Youth in Pakistan

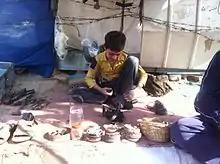
A Pakistani boy working as a cobbler

The practice of child marriage is prevalent in Pakistan, with the highest prevalence in the Sindh province. It disproportionately affects the daughter of a Pakistani family. Defined as marriage before the age of 18 years, child marriage is widespread in Pakistan and linked to spousal violence. Child marriage occurs most often in rural and low-income households where education is minimal. The Pakistan Demographic and Health Survey conducted from 2012 to 2013 reported that 47.5% of currently married women aged 15 to 24 had been married before the age of 18. Moreover, of those child marriages, one-third of those women reported spousal violence. Another UNICEF report claims 70% of girls in Pakistan are married before the age of 16. As with India and Africa, the UNICEF data for Pakistan is from a small sample survey in the 1990s.